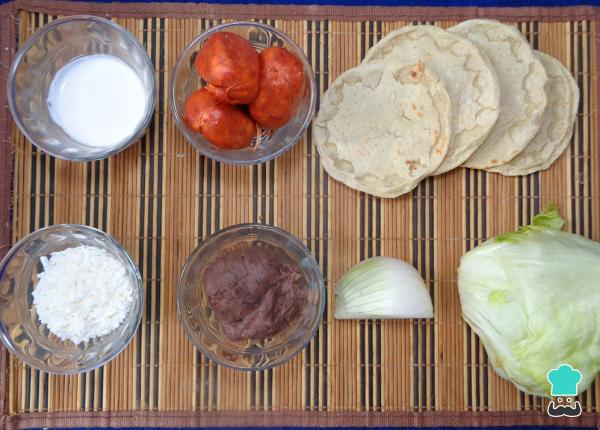
En la siguiente imagen podrás observar los ingredientes que necesitaremos para la preparación de estos deliciosos sopes al estilo Guadalajara.En el caso de que quieras preparar las tortillas para sopes caseras visita esta receta de sopes de carne deshebrada para ver cómo se hacen.